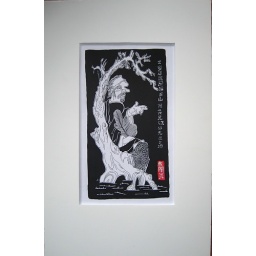
black monk under a tree